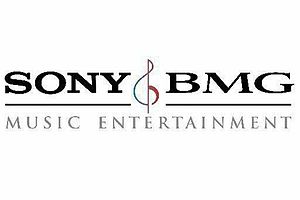
Sony BMG
Pladeselskabets logo
Sony BMG Music Entertainment var et verdensomspændende pladeselskab, som var resultatet af en fusion mellem Sony Music Entertainment og Bertelsmann Music Group den 5. august 2004. I oktober 2008 opkøbte Sony aktiemajoriteten i Sony BMG, og ændrede navnet tilbage til Sony Music Entertainment.